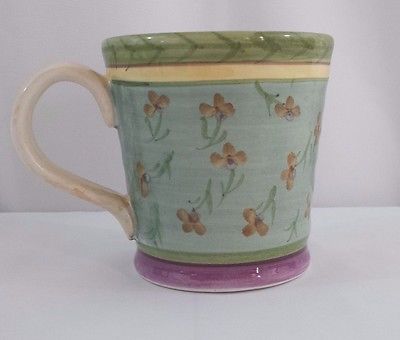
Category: mug